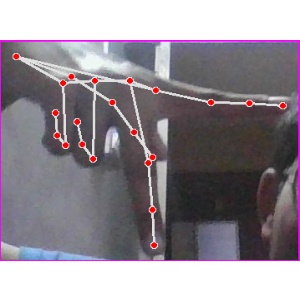
अक्षर: प